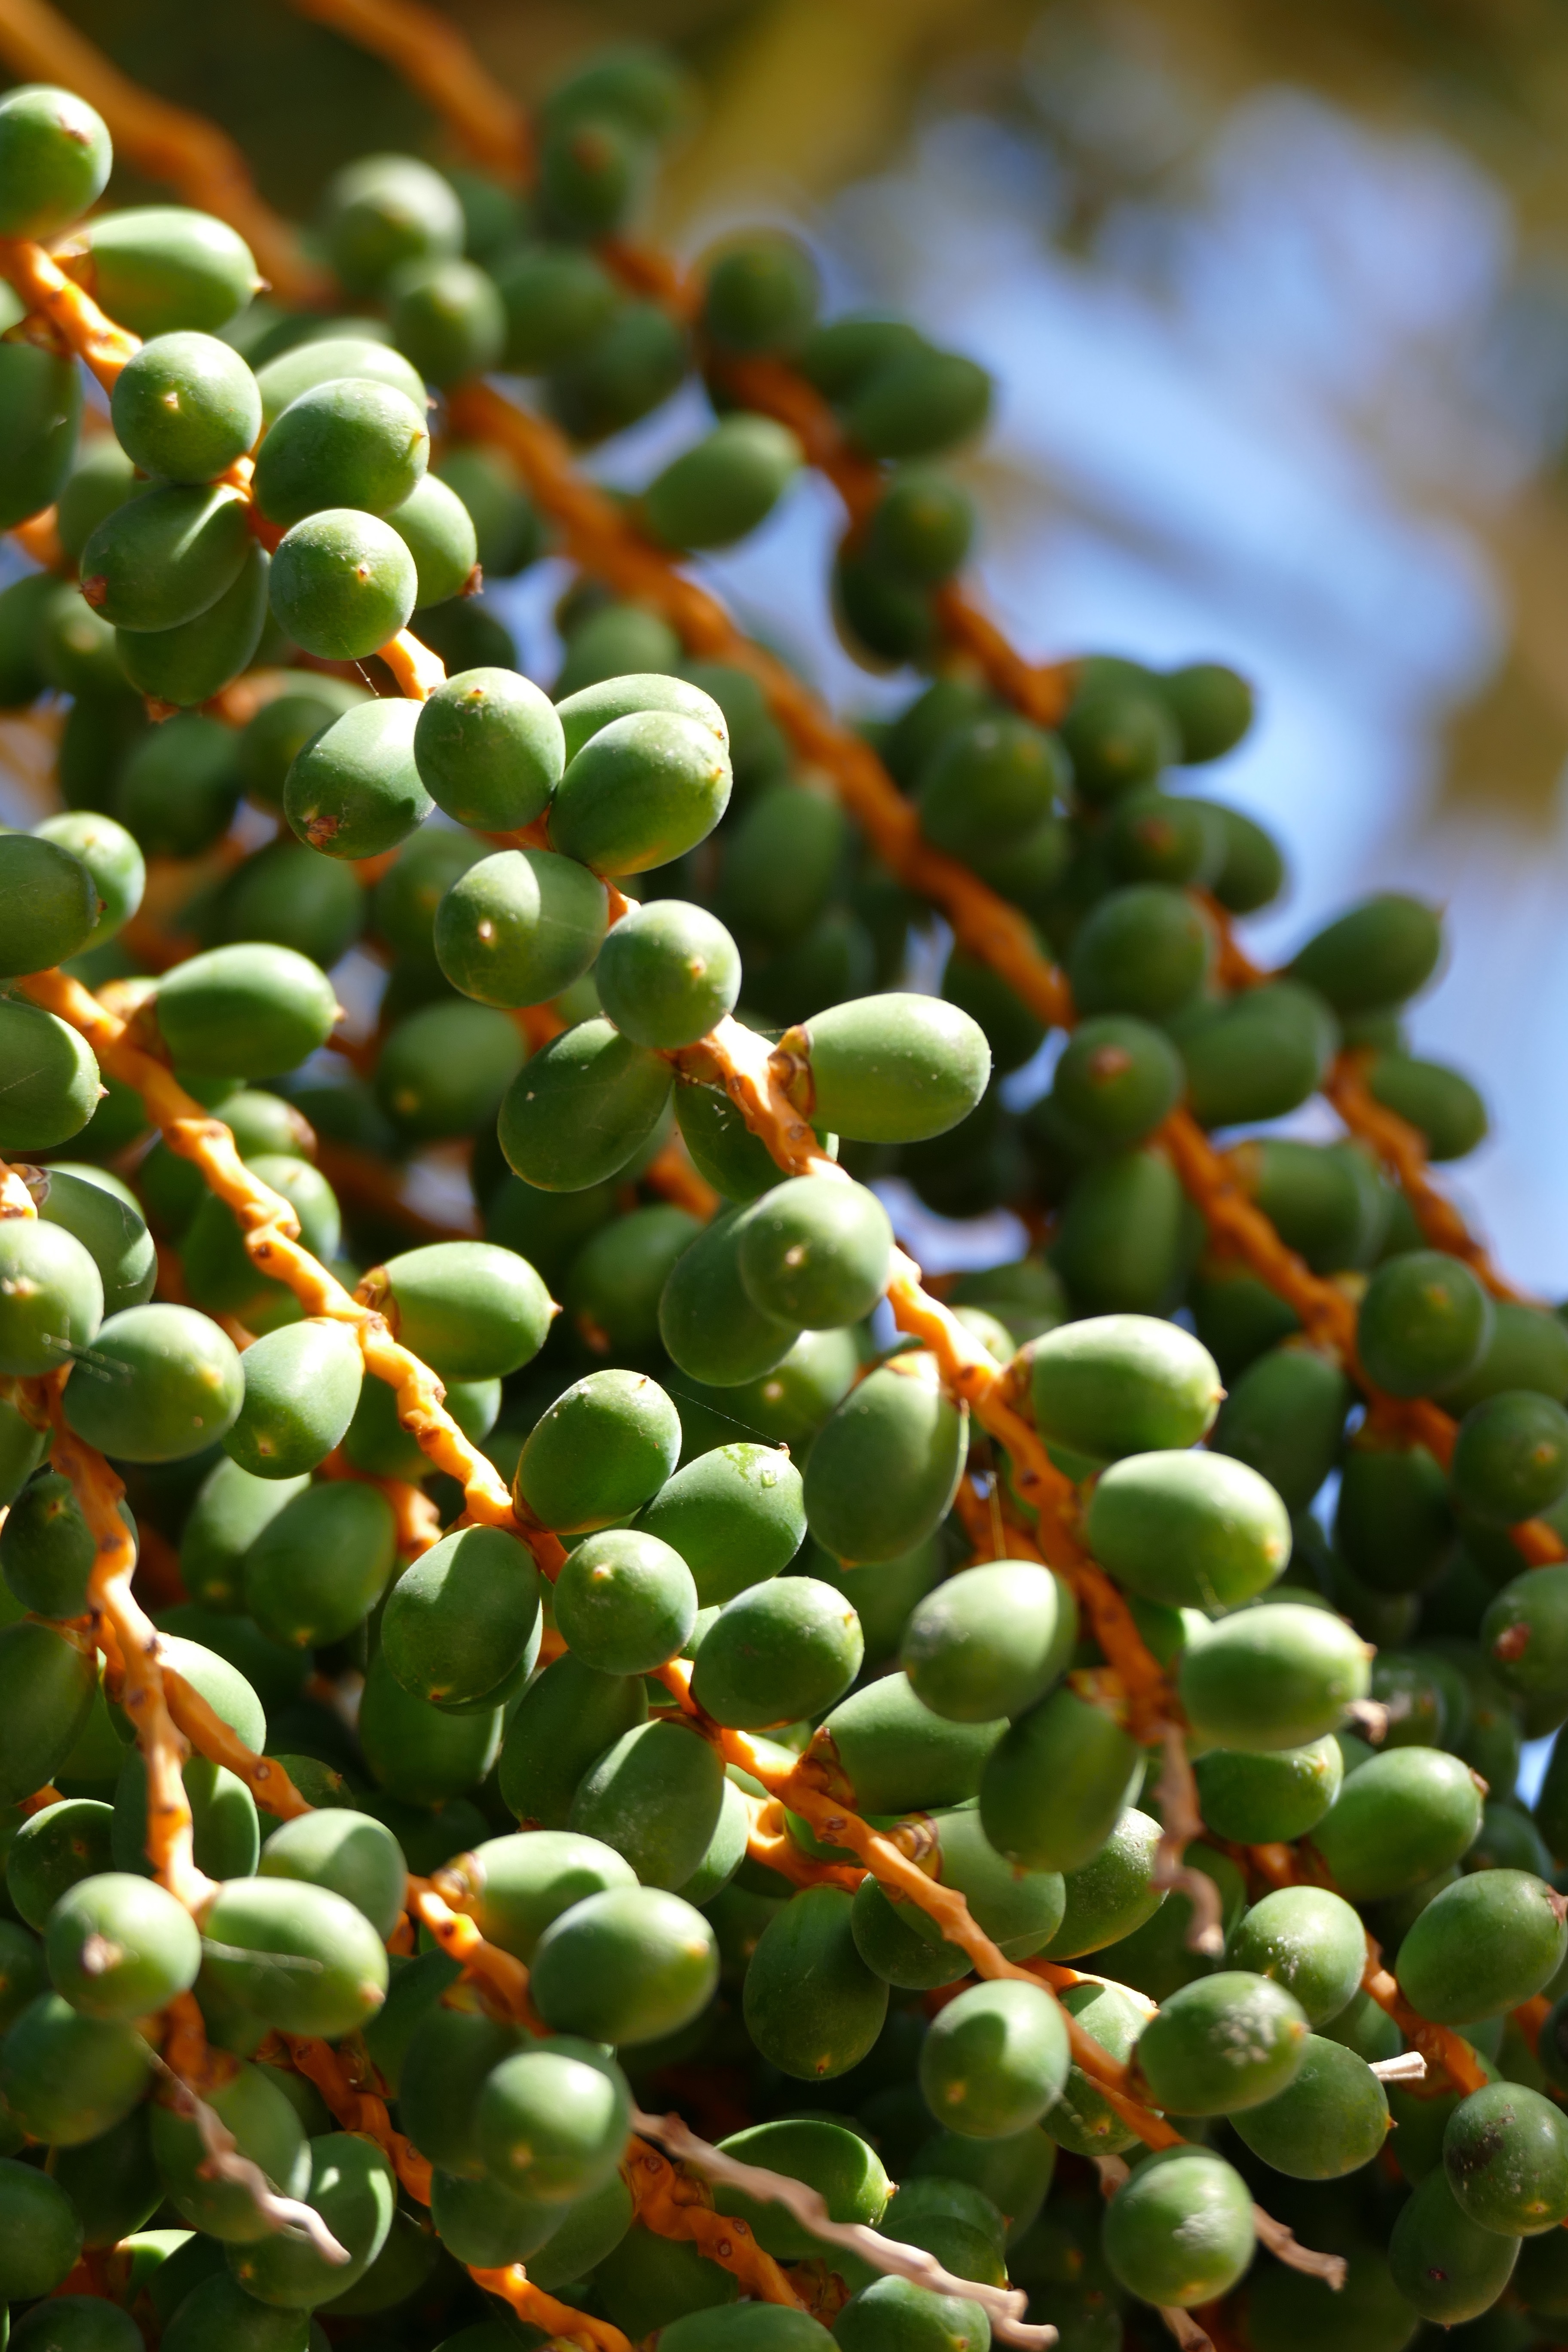
tree, nature, coffee, plant, green, growing, branchs